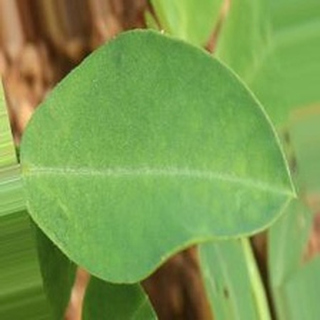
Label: healthy_groundnut